NBA 2K21

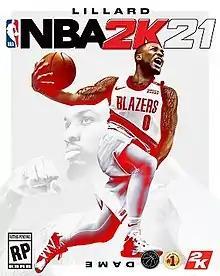
North American cover art for eighth generation consoles featuring Portland Trail Blazers' Damian Lillard

NBA 2K21 is a 2020 basketball video game developed by Visual Concepts and published by 2K. Based on the National Basketball Association (NBA), it is the 22nd installment in the "NBA 2K" franchise, the successor to "NBA 2K20" and the predecessor to "NBA 2K22". The game was released on September 4, 2020, for Windows, macOS, Nintendo Switch, PlayStation 4, Xbox One and Google Stadia, and the PlayStation 5 and the Xbox Series X/S versions were released on the consoles' respective launch dates. The "NBA 2K21 Arcade Edition" was released for Apple Arcade on April 2, 2021. Most versions were released to heavy criticism, citing the lack of originality in the gameplay and many microtransactions and bugs.